Chataamari

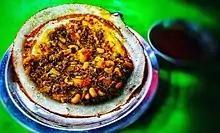
A chatanmari topped with meat

Chatānmari (Nepal Bhasa: ) is a Nepalese rice crepe, which is a part of Newa cuisine of the Kathmandu Valley in Nepal. It is generally eaten during festivals and other special occasions.